Manuel Belgrano

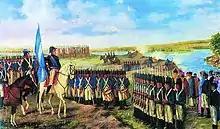
First use of the Flag of Argentina

Three months after the creation of the Primera Junta, Manuel Belgrano was appointed Chief Commander of an army sent to gather support at Corrientes, Santa Fe, Paraguay, and the Banda Oriental. A few days later his goal was made more specific: he must aim for Paraguay. The Junta had been informed that the patriotic party was strong, and a small army would suffice to take control. Trusting this information, Belgrano went to Paraguay with two possible goals: get acknowledgment for the Junta in Paraguay or promote a new government that would stay on friendly terms with Buenos Aires. Belgrano was unaware that on 24 July a general assembly in Paraguay discussed the Junta of Buenos Aires, and decided to reject it and pledge allegiance to the Regency Council of Spain.